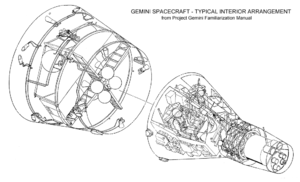
Gemini est le deuxième programme de vols spatiaux habités lancé par les États-Unis après le programme Mercury. Intercalé entre celui-ci et le programme Apollo, il a pour objectif de permettre à l'astronautique américaine de maîtriser des techniques de vol spatial que la capsule spatiale Mercury, trop rudimentaire, ne permettait pas de tester : les sorties extravéhiculaires, les manœuvres orbitales. Pour remplir cet objectif, l'agence spatiale américaine, la NASA, développe le vaisseau spatial Gemini biplace disposant de capacités de manœuvre en orbite importantes et qui, pour la première fois dans le monde de l'astronautique, met en œuvre un ordinateur embarqué. Ce vaisseau est lancé par une fusée Titan, missile balistique intercontinental reconverti en lanceur.
Le vaisseau spatial Gemini est le deuxième type de véhicule spatial américain mis au point par la NASA pour ses missions habitées. Il est développé dans le cadre du programme Gemini dont l'objectif principal est de répéter et mettre au point les différentes manœuvres orbitales que devront effectuer les équipages du programme Apollo : changement d'orbite, rendez-vous entre deux vaisseaux, sortie extra-véhiculaire et séjour de longue durée dans l'espace. Le vaisseau est utilisé au cours de 12 missions spatiales entre 1964 et 1966 dont dix avec équipage. Conçu initialement comme une évolution du vaisseau Mercury, il est à la fin un vaisseau radicalement différent. D'une masse de 3,85 tonnes, il peut emporter deux astronautes pour une mission de deux semaines. Il est équipé d'un radar pour les opérations de rendez-vous, d'un ordinateur de navigation et l'énergie est fournie par des piles à combustibles.